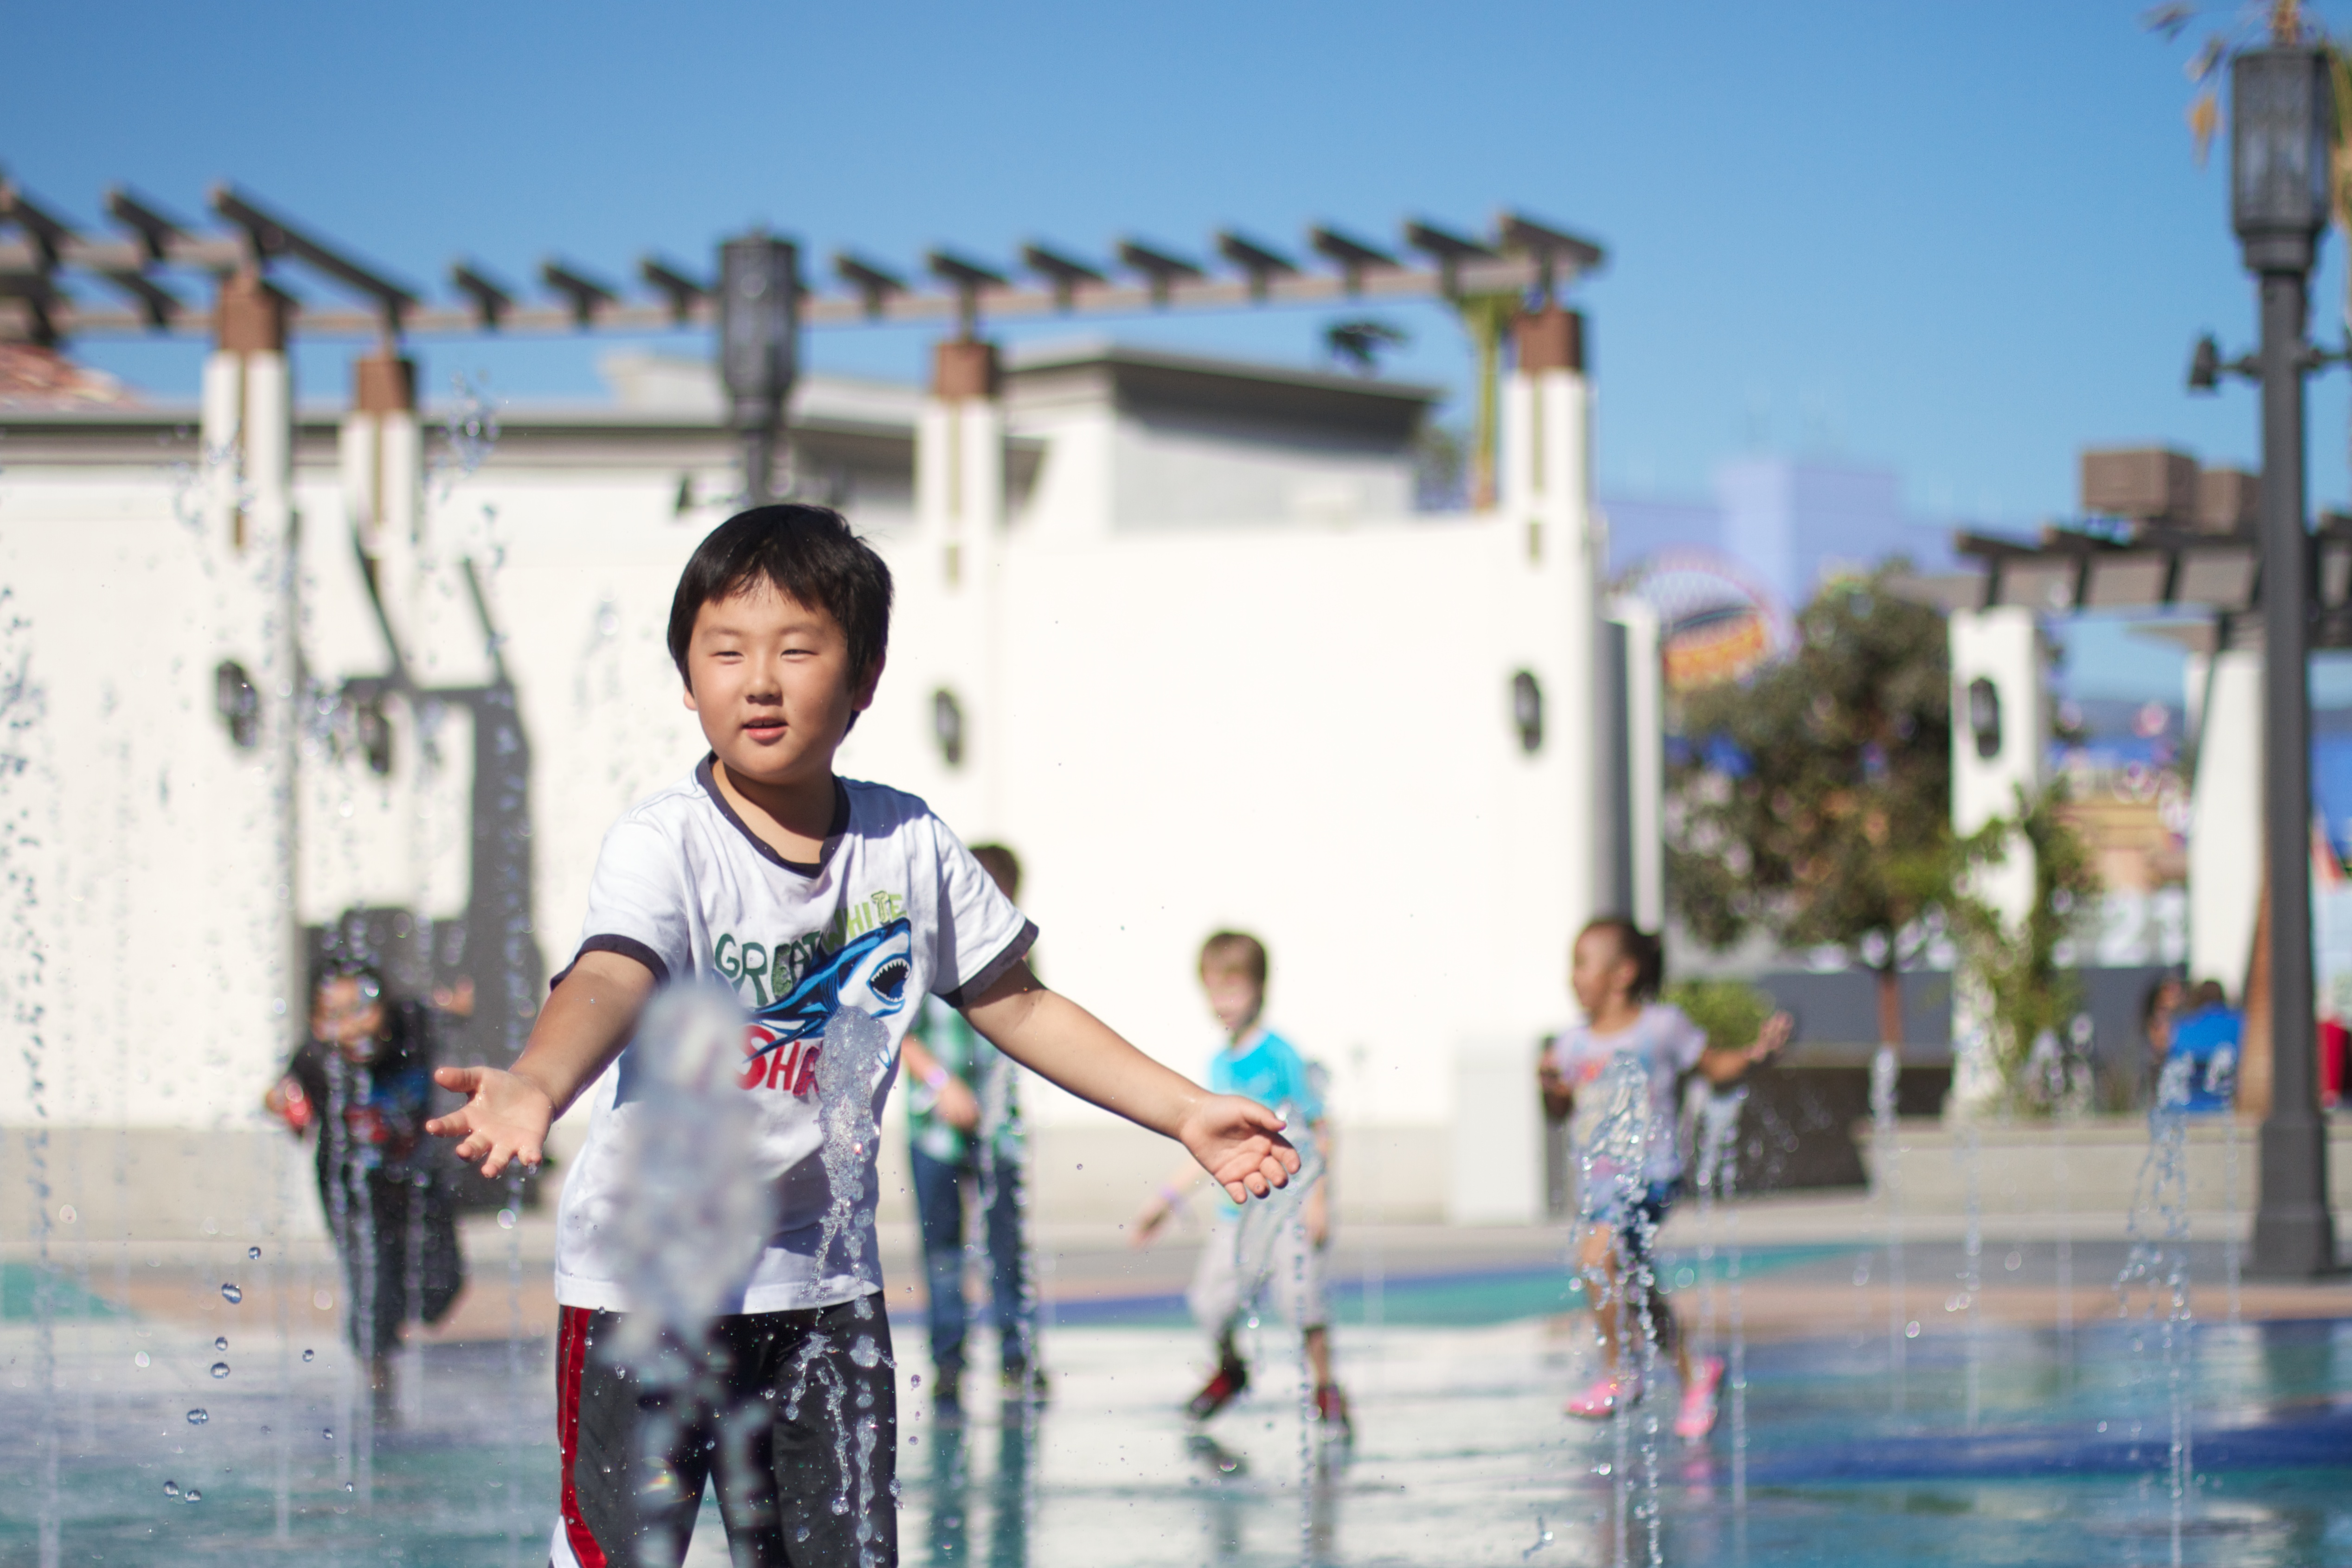
cool image, boating, endurance sports